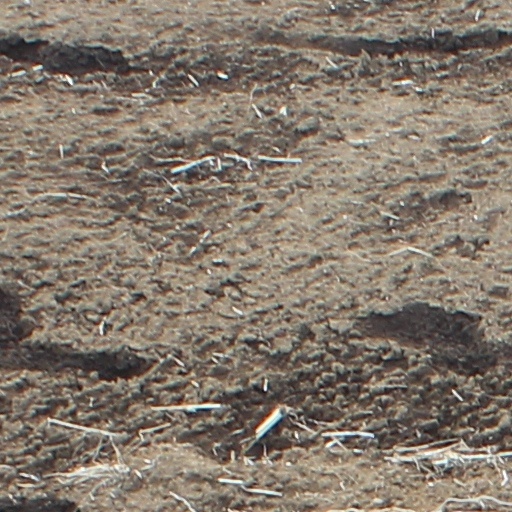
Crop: wheat